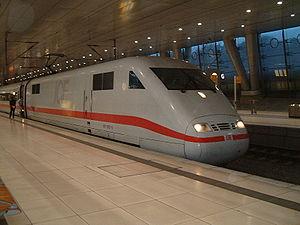
Le matériel moteur de la Deutsche Bahn listé ci-après comprend les séries d'automotrices et de locomotives en service à la DB AG après le 1ᵉʳ janvier 1994.